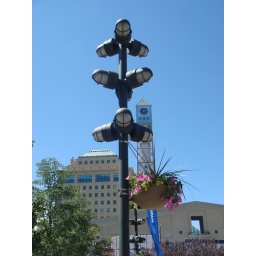
Focus on the flowered lamppost. The Mississauga City Hall and its clock tower lie low in the background.